Roger Baulu

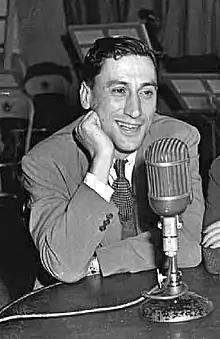
Roger Baulu in 1944.

Roger Baulu, OC (28 February 1910 – 17 September 1997) was a Canadian radio and television host. He was a pioneer on the airwaves of Montreal radio station CKAC and on Ici Radio-Canada Télé radio and television. In 1990, he was inducted into the Canadian Association of Broadcasters Hall of Fame.